Blériot XI

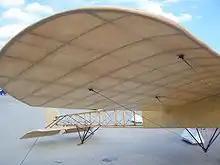
Detail of replica Blériot XI wing, Hamburg Airport Days, 2007

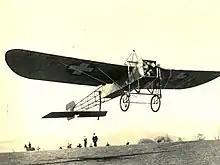
Oskar Bider starting from Bern to his flight over the Alps, showing the pyramidal dorsal cabane of later Bleriot XI examples

Louis Blériot established his first flying school at Etampes near Rouen in 1909. Another was started at Pau, where the climate made year-round flying more practical, in early 1910 and in September 1910 a third was established at Hendon Aerodrome near London. A considerable number of pilots were trained: by 1914 nearly 1,000 pilots had gained their "Aero Club de France" license at the Blériot schools, around half the total number of licences issued. Flight training was offered free to those who had bought a Blériot aircraft: for others, it initially cost 2,000 francs, this being reduced to 800 francs in 1912. A gifted pupil favoured by good weather could gain his license in as little as eight days, although for some it took as long as six weeks. There were no dual-control aircraft in these early days, training simply consisting of basic instruction on the use of the controls followed by solo taxying exercises, progressing to short straight-line flights and then to circuits. To gain a license, a pilot had to make three circular flights of more than 5 km (3 mi), landing within of a designated point.